André Giroux (painter)

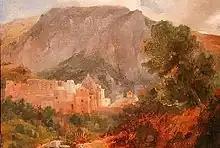

André Giroux (April 30, 1801 – November 18, 1879) was a French photographer and painter. His paintings were mostly landscape art and genre painting, one of which hangs in the Metropolitan Museum of Art. In particular, he restored several genre paintings of medieval ruins and troubadours. Giroux was also a well established art dealer and gave up painting to promote his business selling curiosities. Giroux's work is extensively discussed in Steven Adams' doctoral thesis from the University of Leeds in 2003.